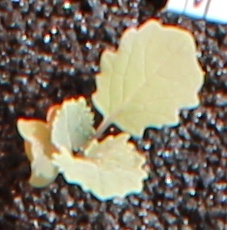
Label: Canola